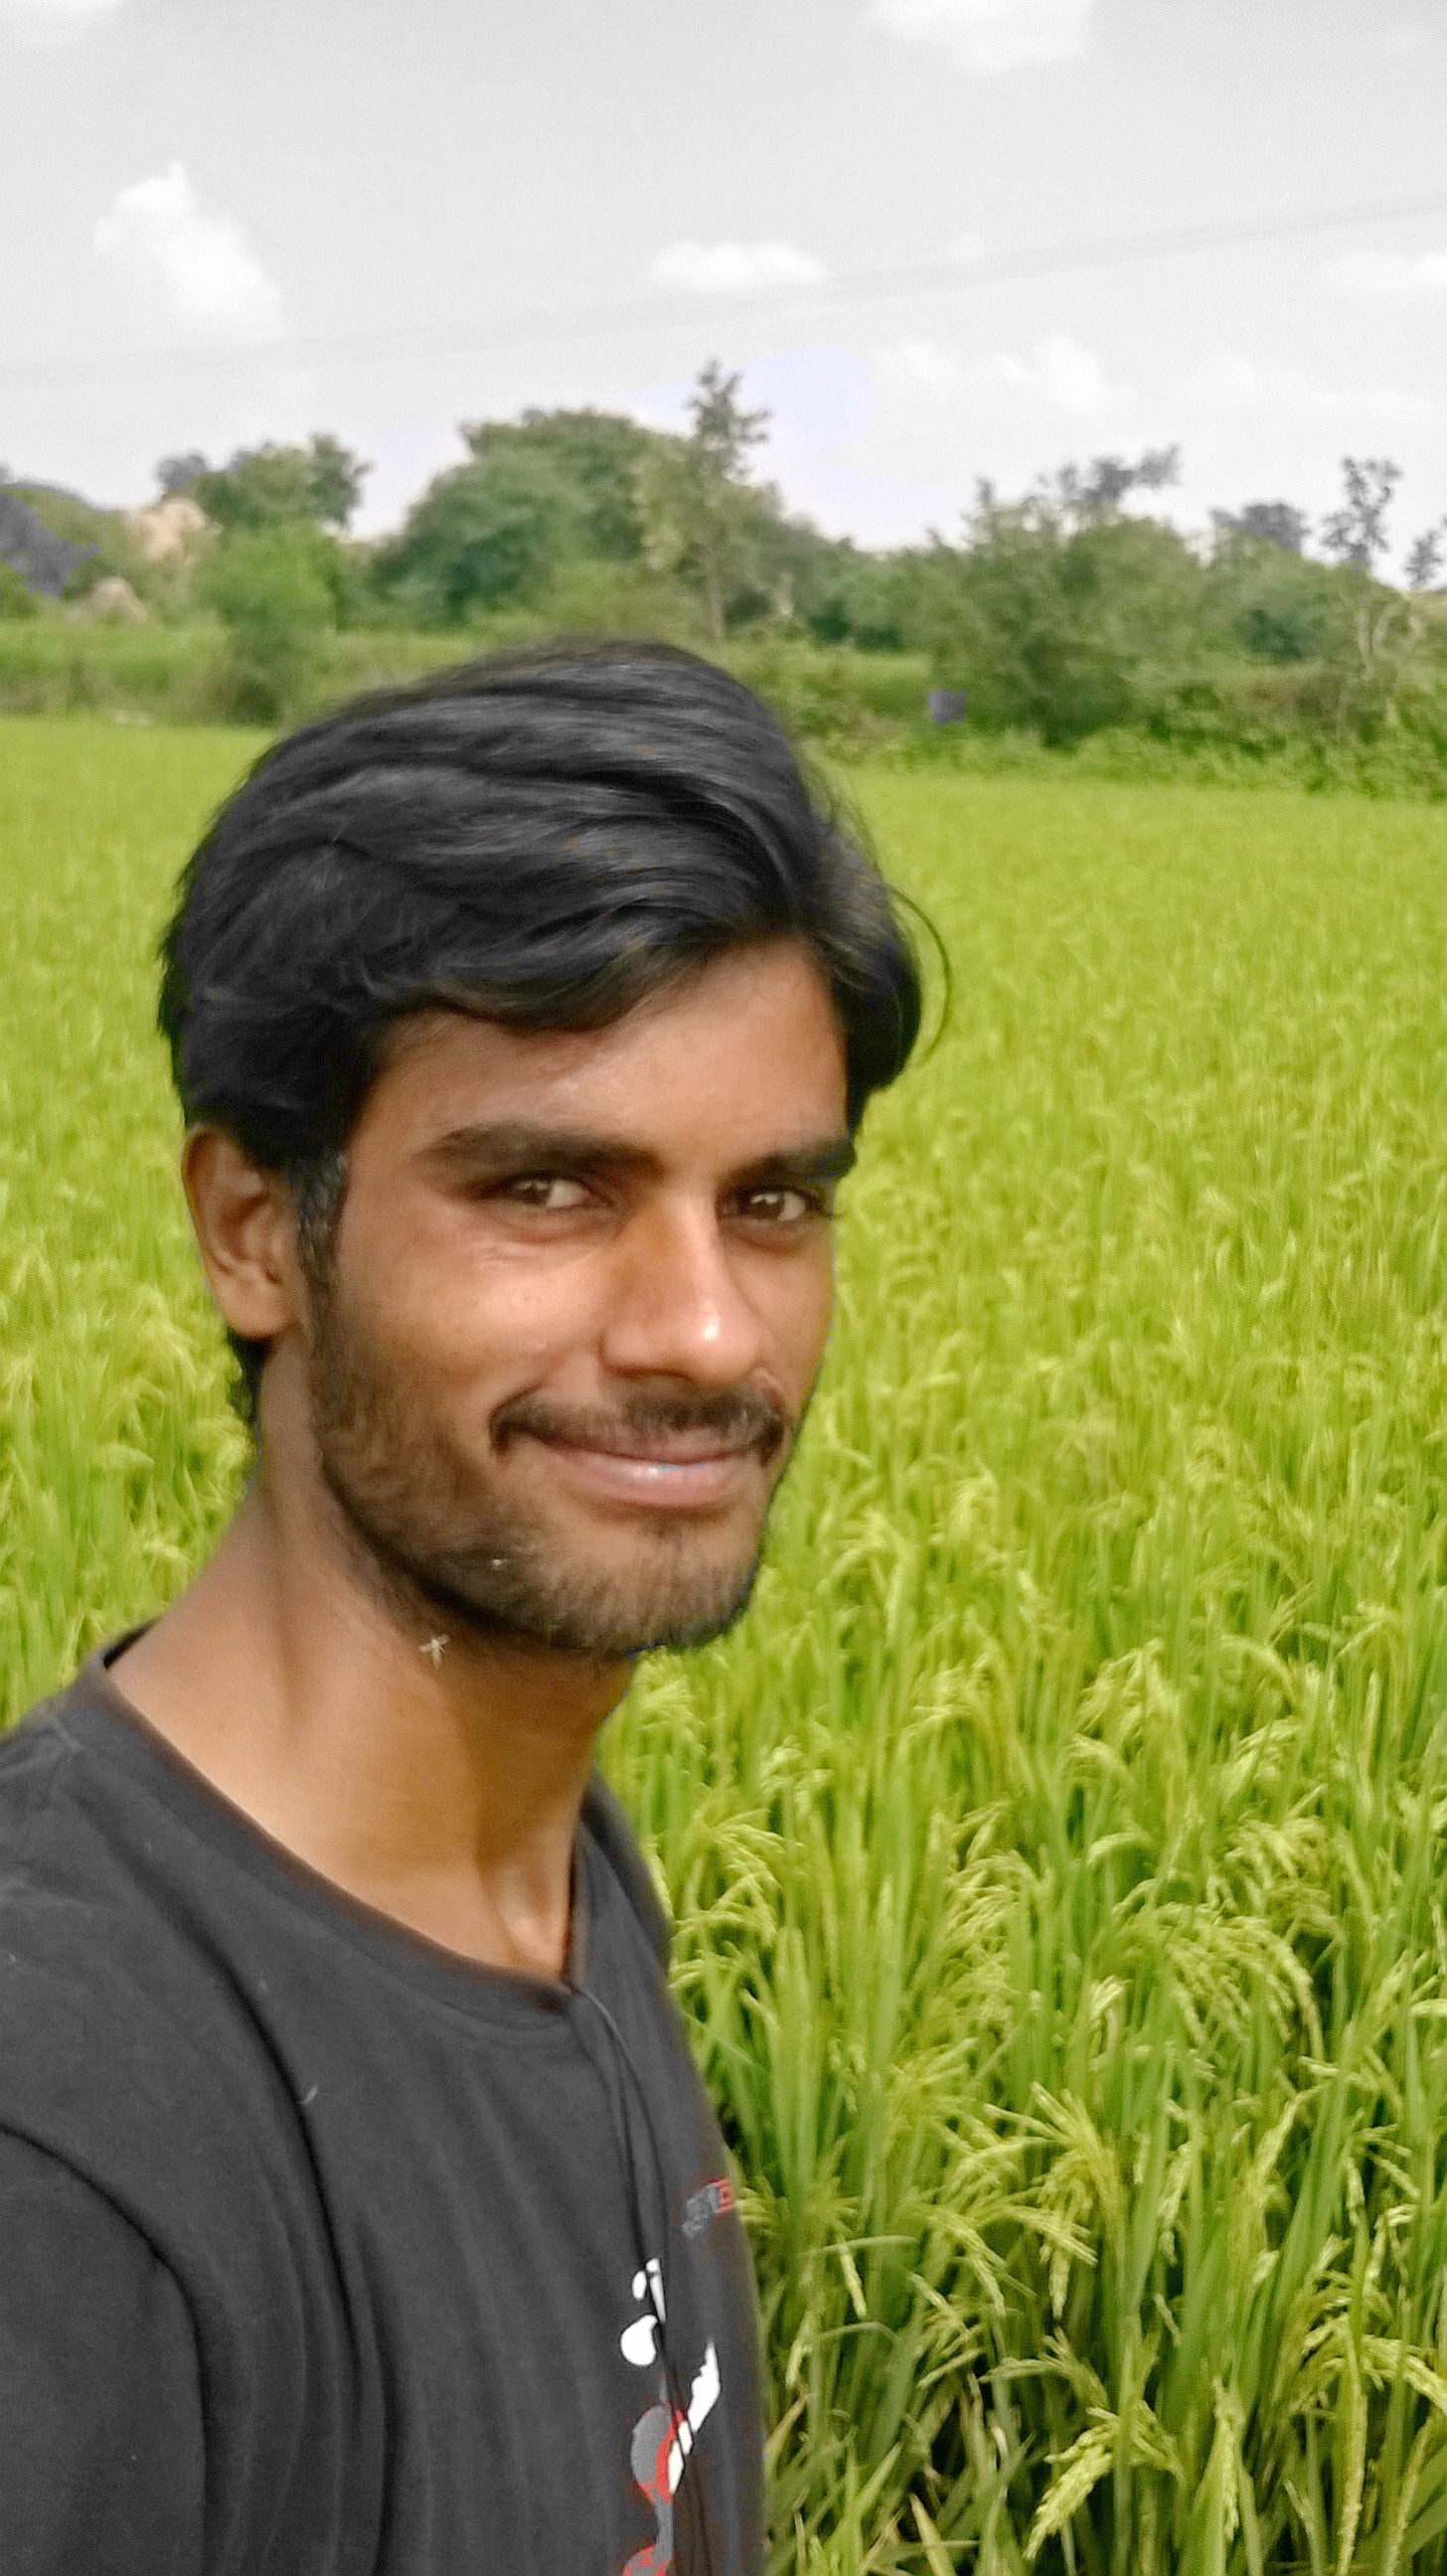
field, food, crop, agriculture, grass family